History of American Airlines

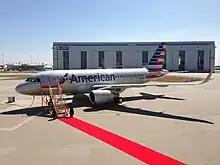
American's first Airbus A319 ready for delivery in July 2013 at Hamburg Finkenwerder Airport.

American had repeated run-ins with the FAA regarding maintenance of its MD-80 fleet, canceling 1,000 flights to inspect wire bundles over three days in April 2008 to make sure they complied with government safety regulations. In September 2009, the Associated Press and "The Wall Street Journal" reported that American was accused of hiding repeated maintenance lapses on at least 16 MD-80s from the FAA. Repair issues included such items as faulty emergency slides, improper engine coatings, incorrectly drilled holes, and other examples of shoddy workmanship. The most serious alleged lapse is a failure to repair cracks to pressure bulkheads; the rupture of a bulkhead could lead to cabin depressurization. It is also alleged that the airline retired one airplane in order to hide it from FAA inspectors. American began the process of replacing its older MD-80 jets with Boeing 737s and Airbus A319s and A321s.